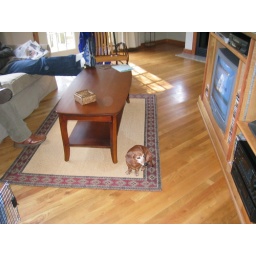
at Jamie's house in Raleigh, NC, 11/13/2004 on our cross-country road trip